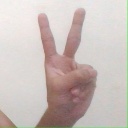
अक्षर: क